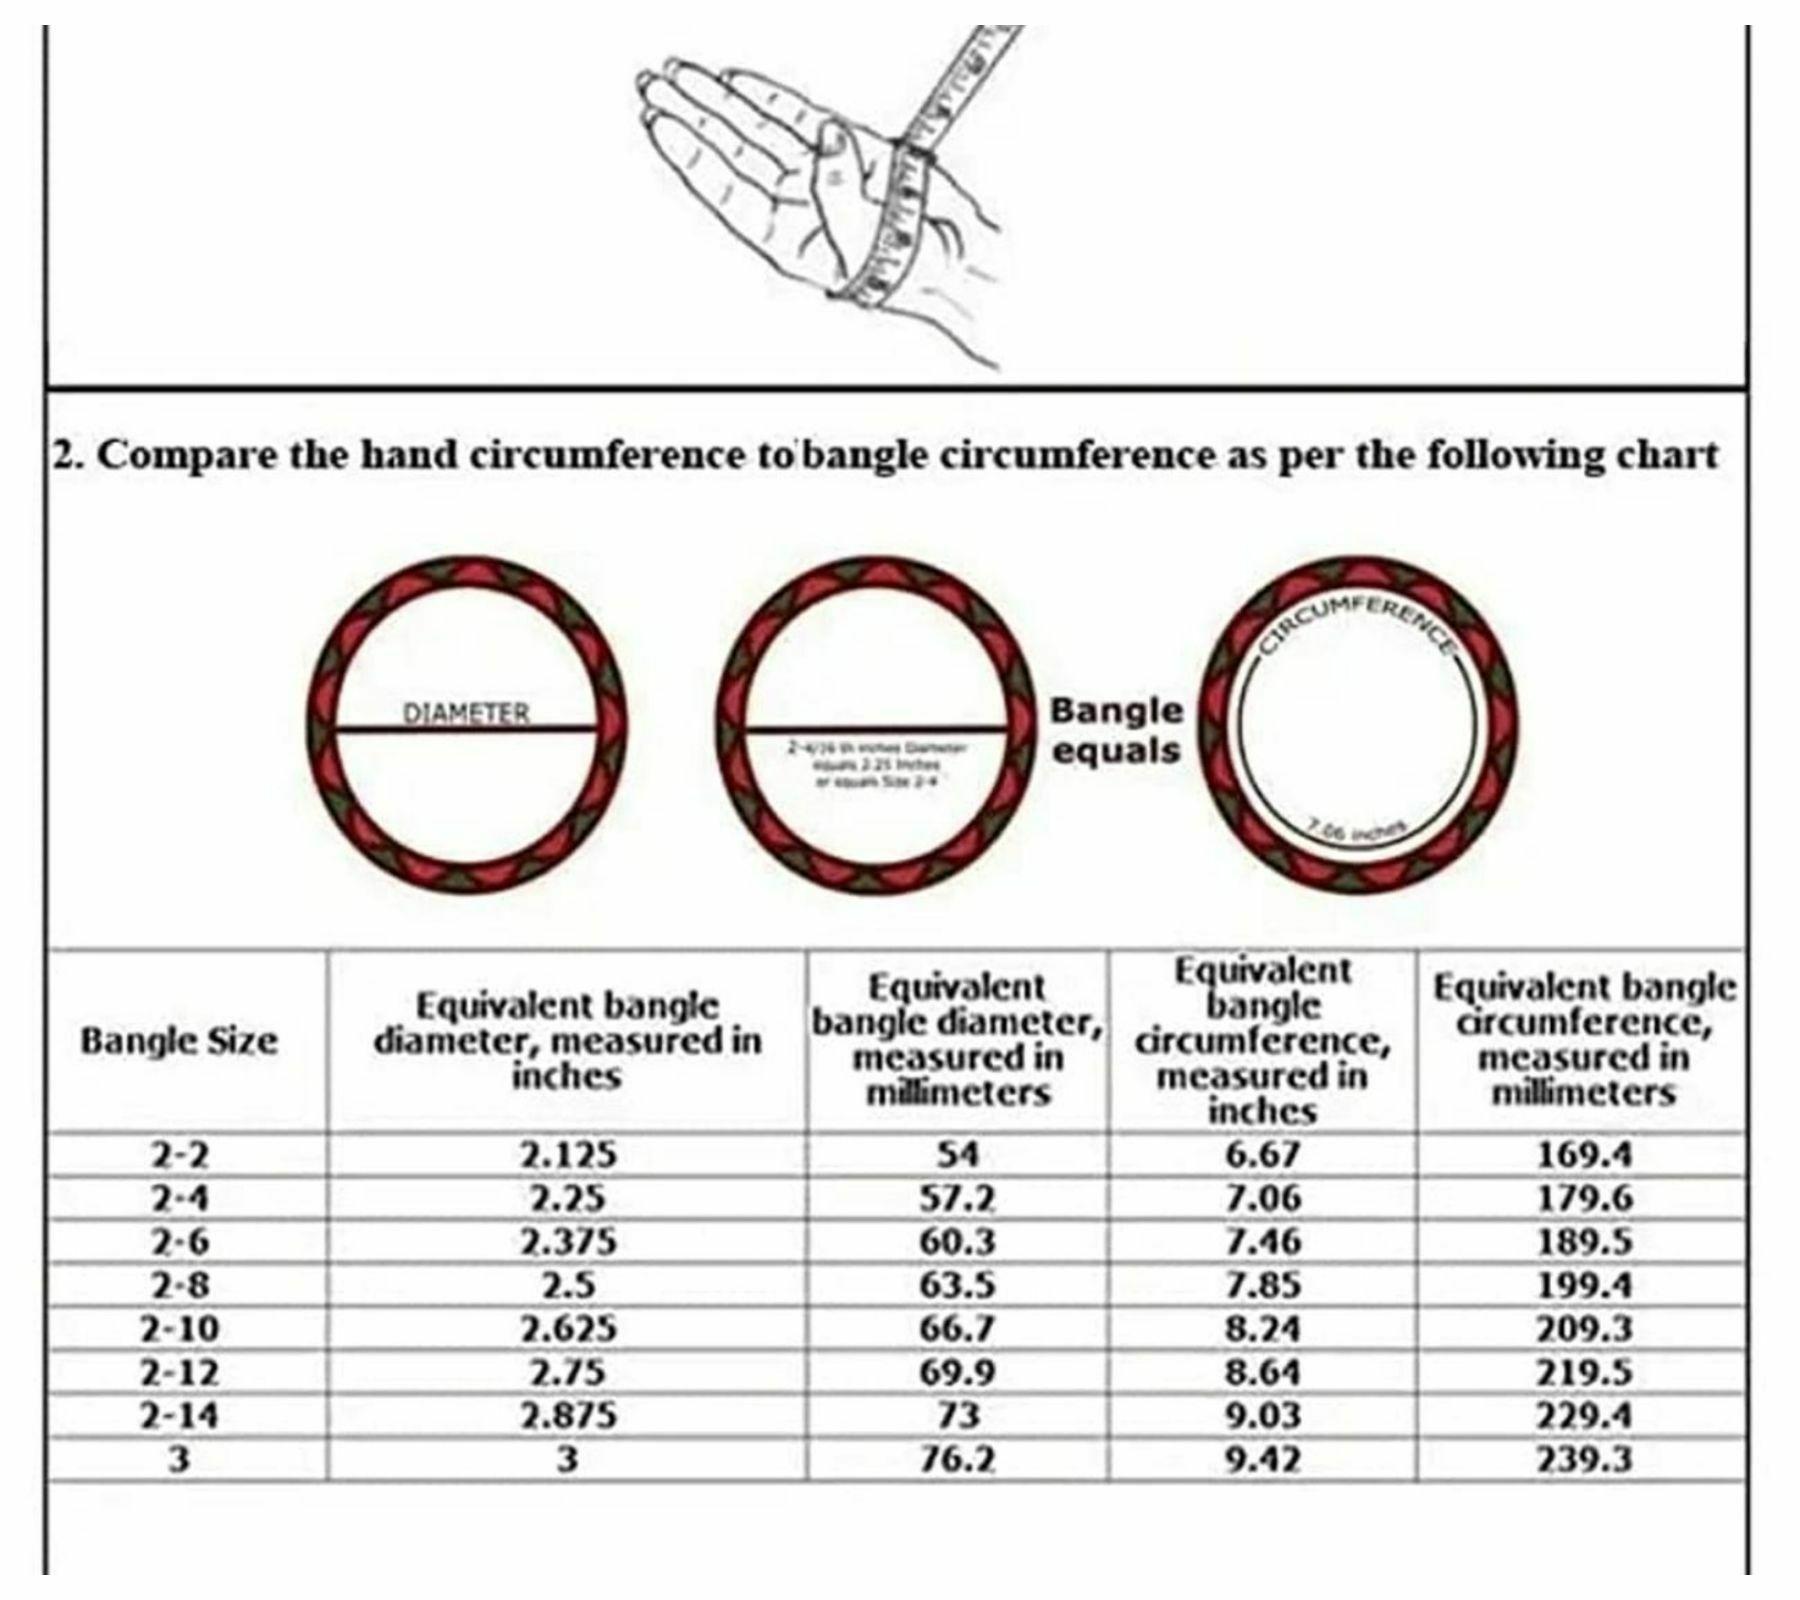
Aashirwad Traders Handmade Green Plastic and Silk Thread Kundan Bangle (Women) - 2.4 (set of 2)
Type: Bracelets
Brand: Aashirwad Traders
Price: Rs. 259
Fashionable trendy and party wear jewelery for womenDisclaimer:2 Bangle
Features: Fashionable trendy and party wear jewelery for women,Silk thread bangles available size2.2, 2.4, 2.6, 2.8, 2.10,Type handmade,material shine silk thread and kundan,Usage traditional, partywear and perfect match for silk saree and the lehengas.,#Unique Designs,#Durable and long-lasting
Included: 2 Bangle